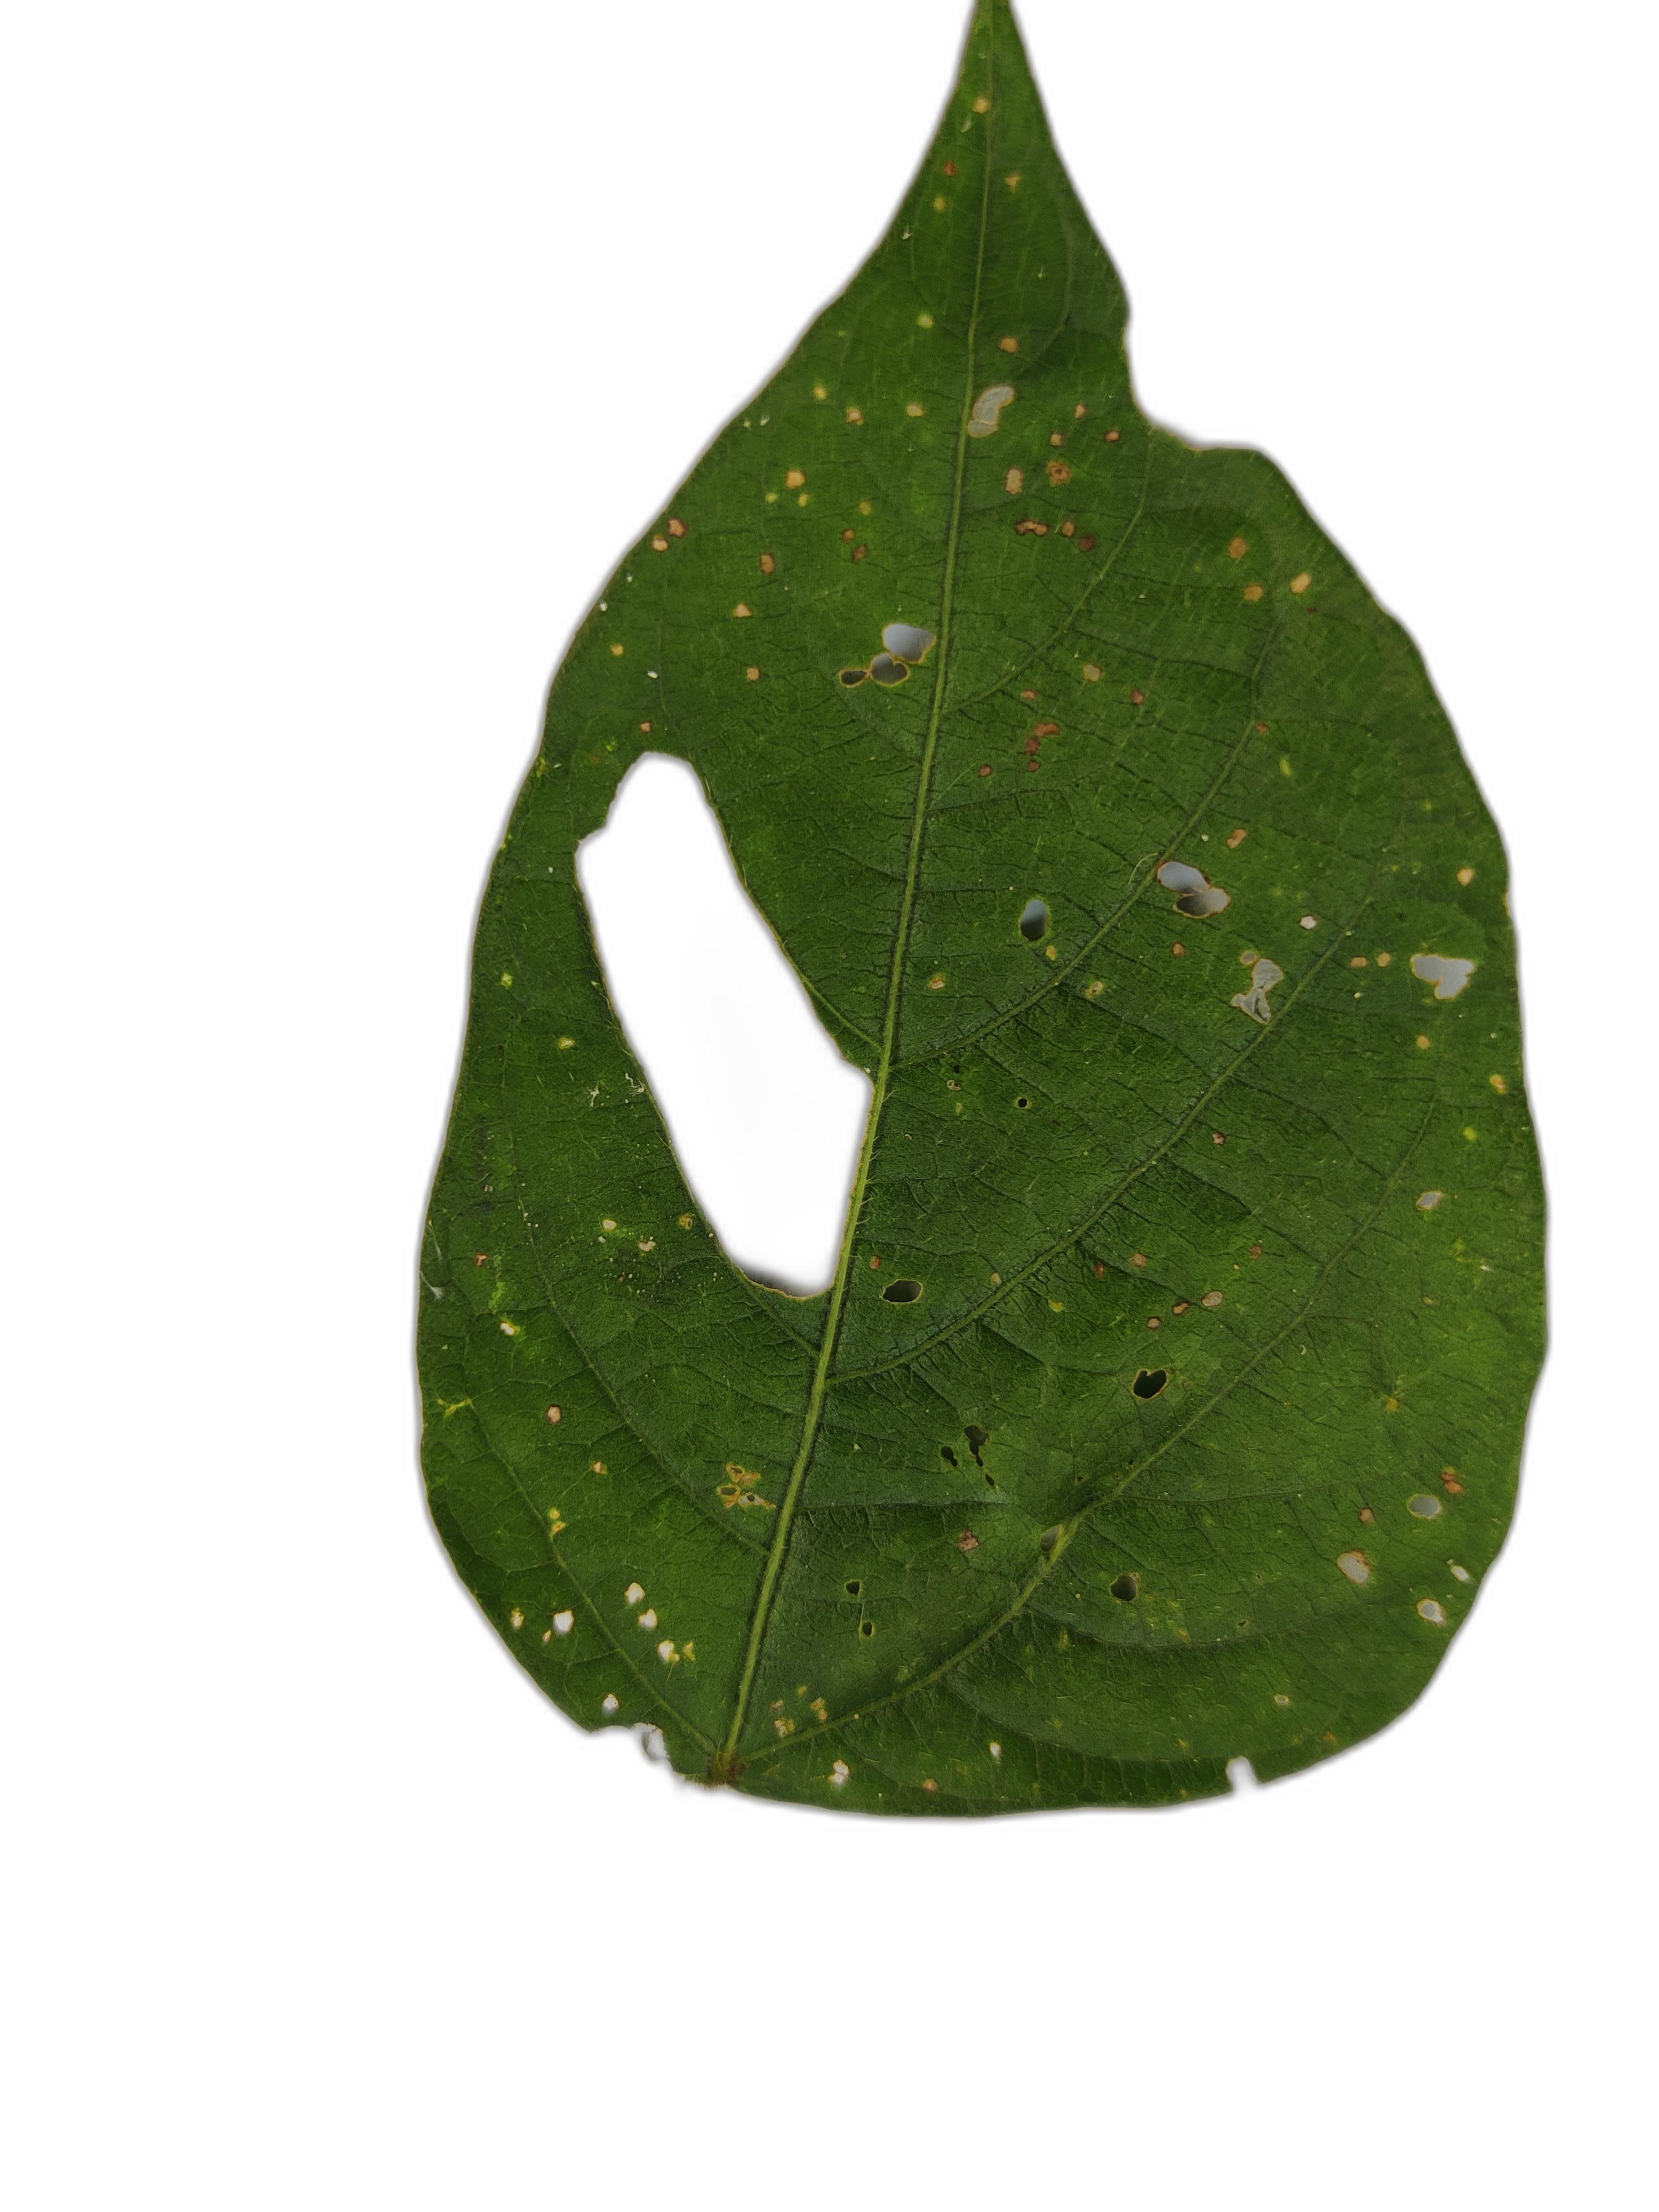
Label: Cercospora leaf spot